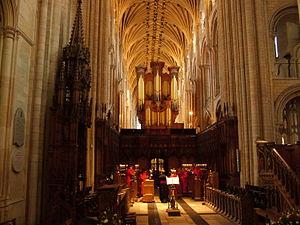
La cathédrale de Norwich est une cathédrale anglicane située à Norwich en Angleterre. Construite par les normands à la fin du XIIᵉ siècle avec la création du diocèse et du monastère bénédictin de Norwich dans le style roman elle a reçu des apports en style gothique. Son cloître très important construit en plus de 130 ans permet de suivre le développement des styles gothiques décoré et perpendiculaire. Elle est classée de Grade I pour ses qualités exceptionnelles. Son titre formel est Cathédrale et église de la Sainte-et-Indivisible Trinité.